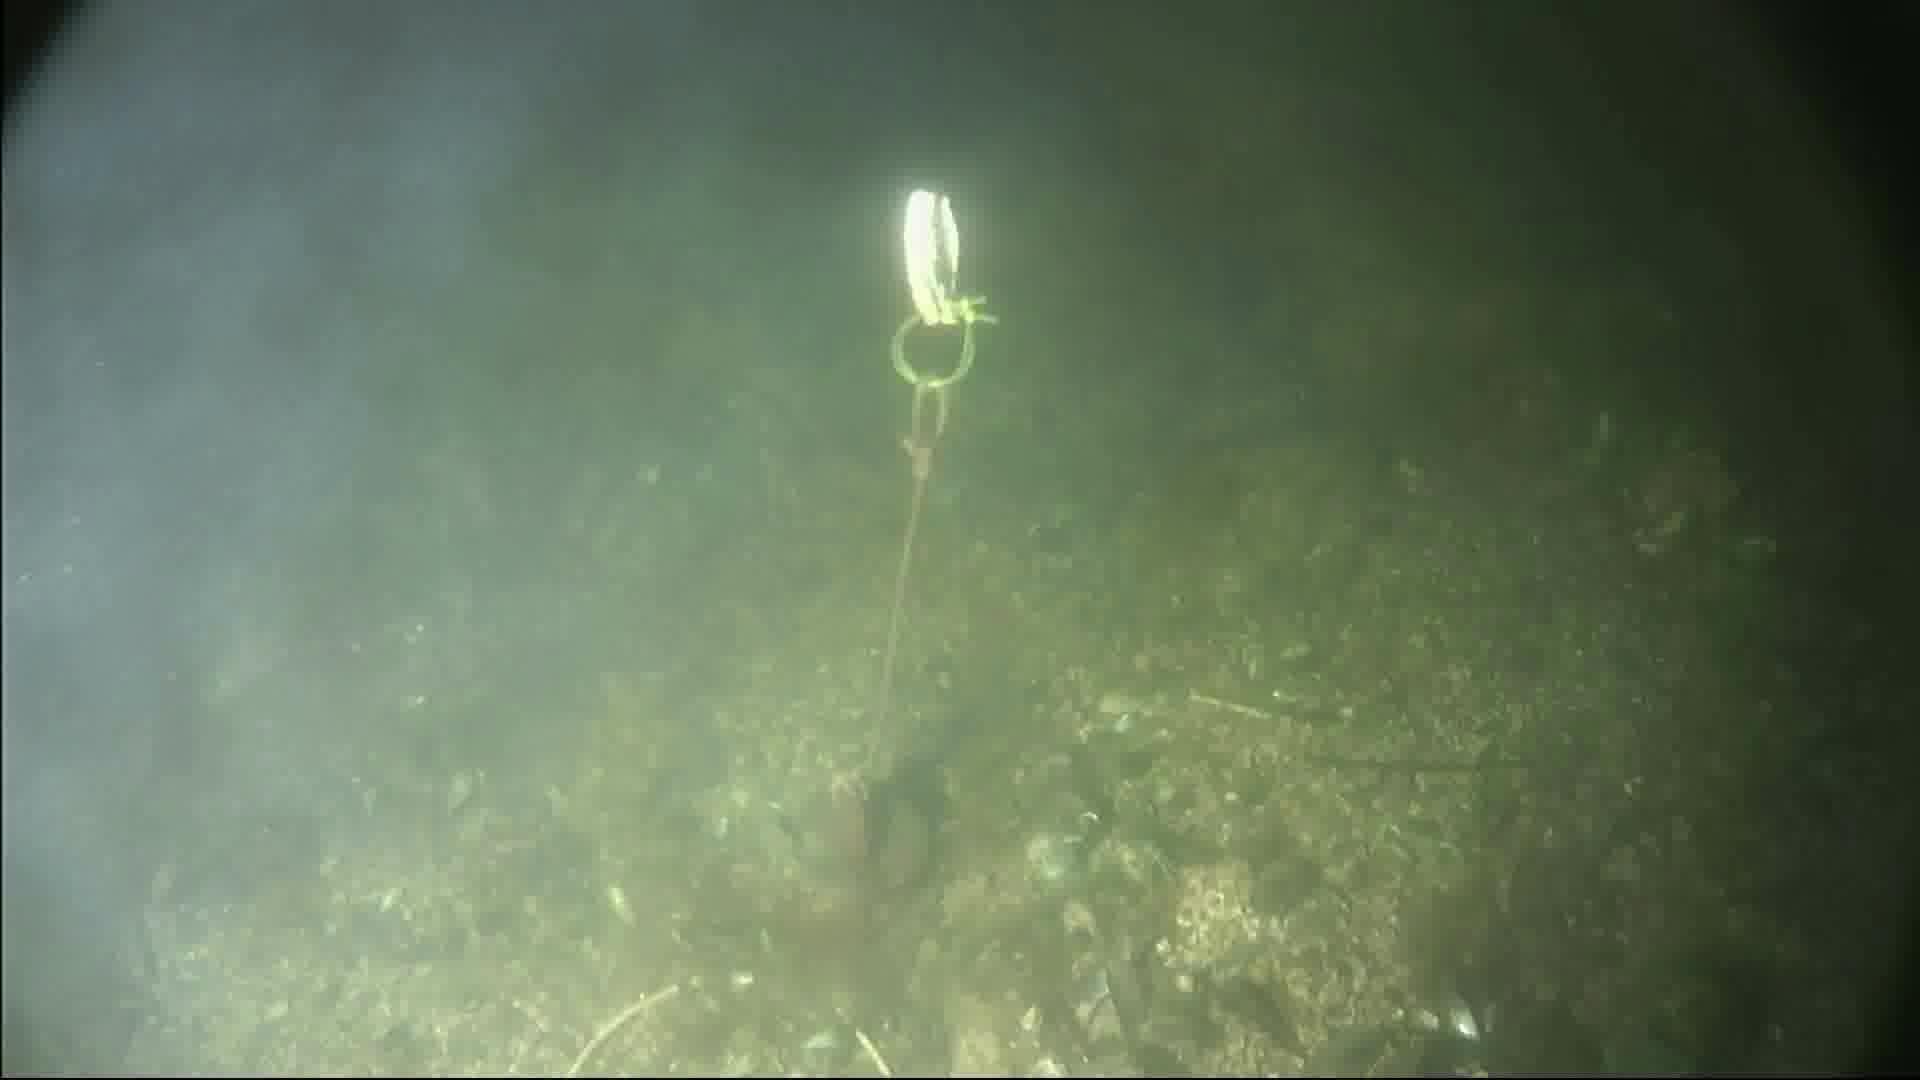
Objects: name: crab